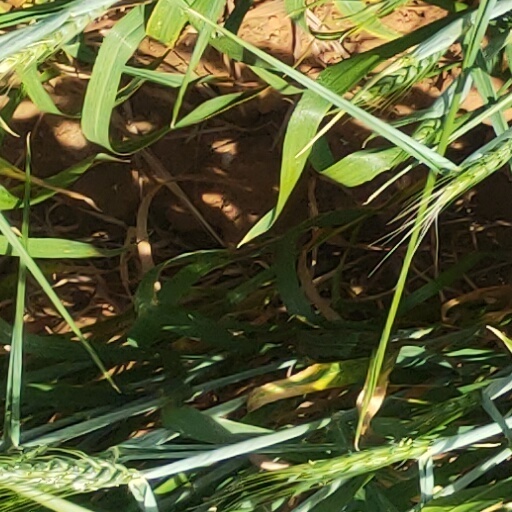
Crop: wheat